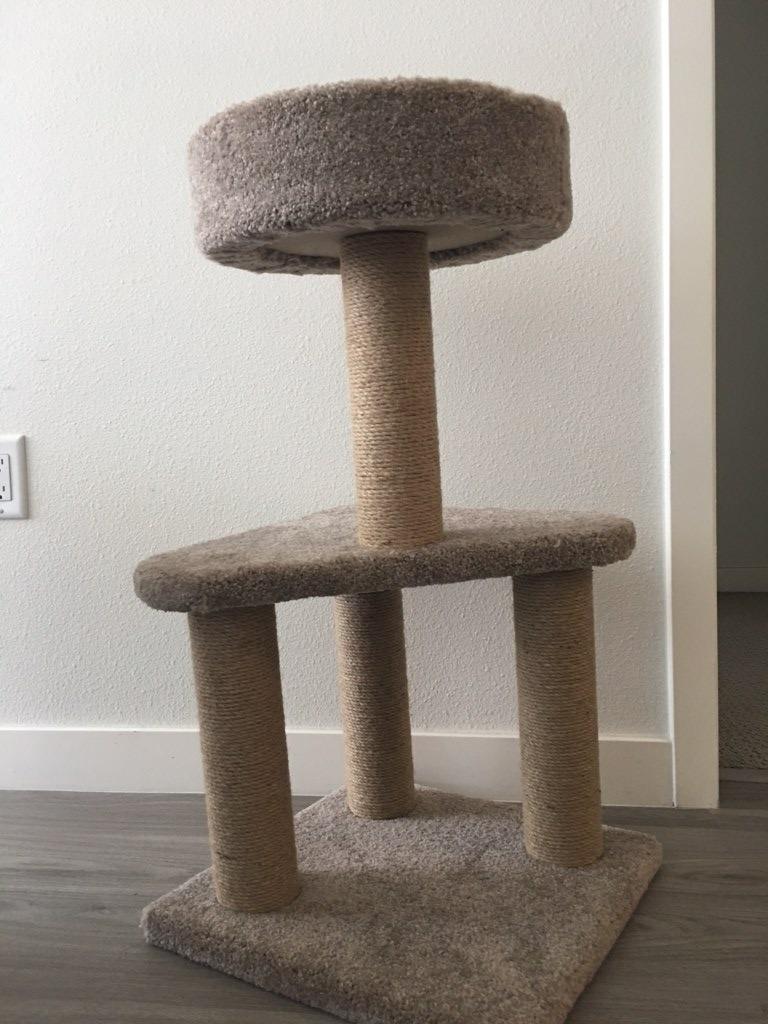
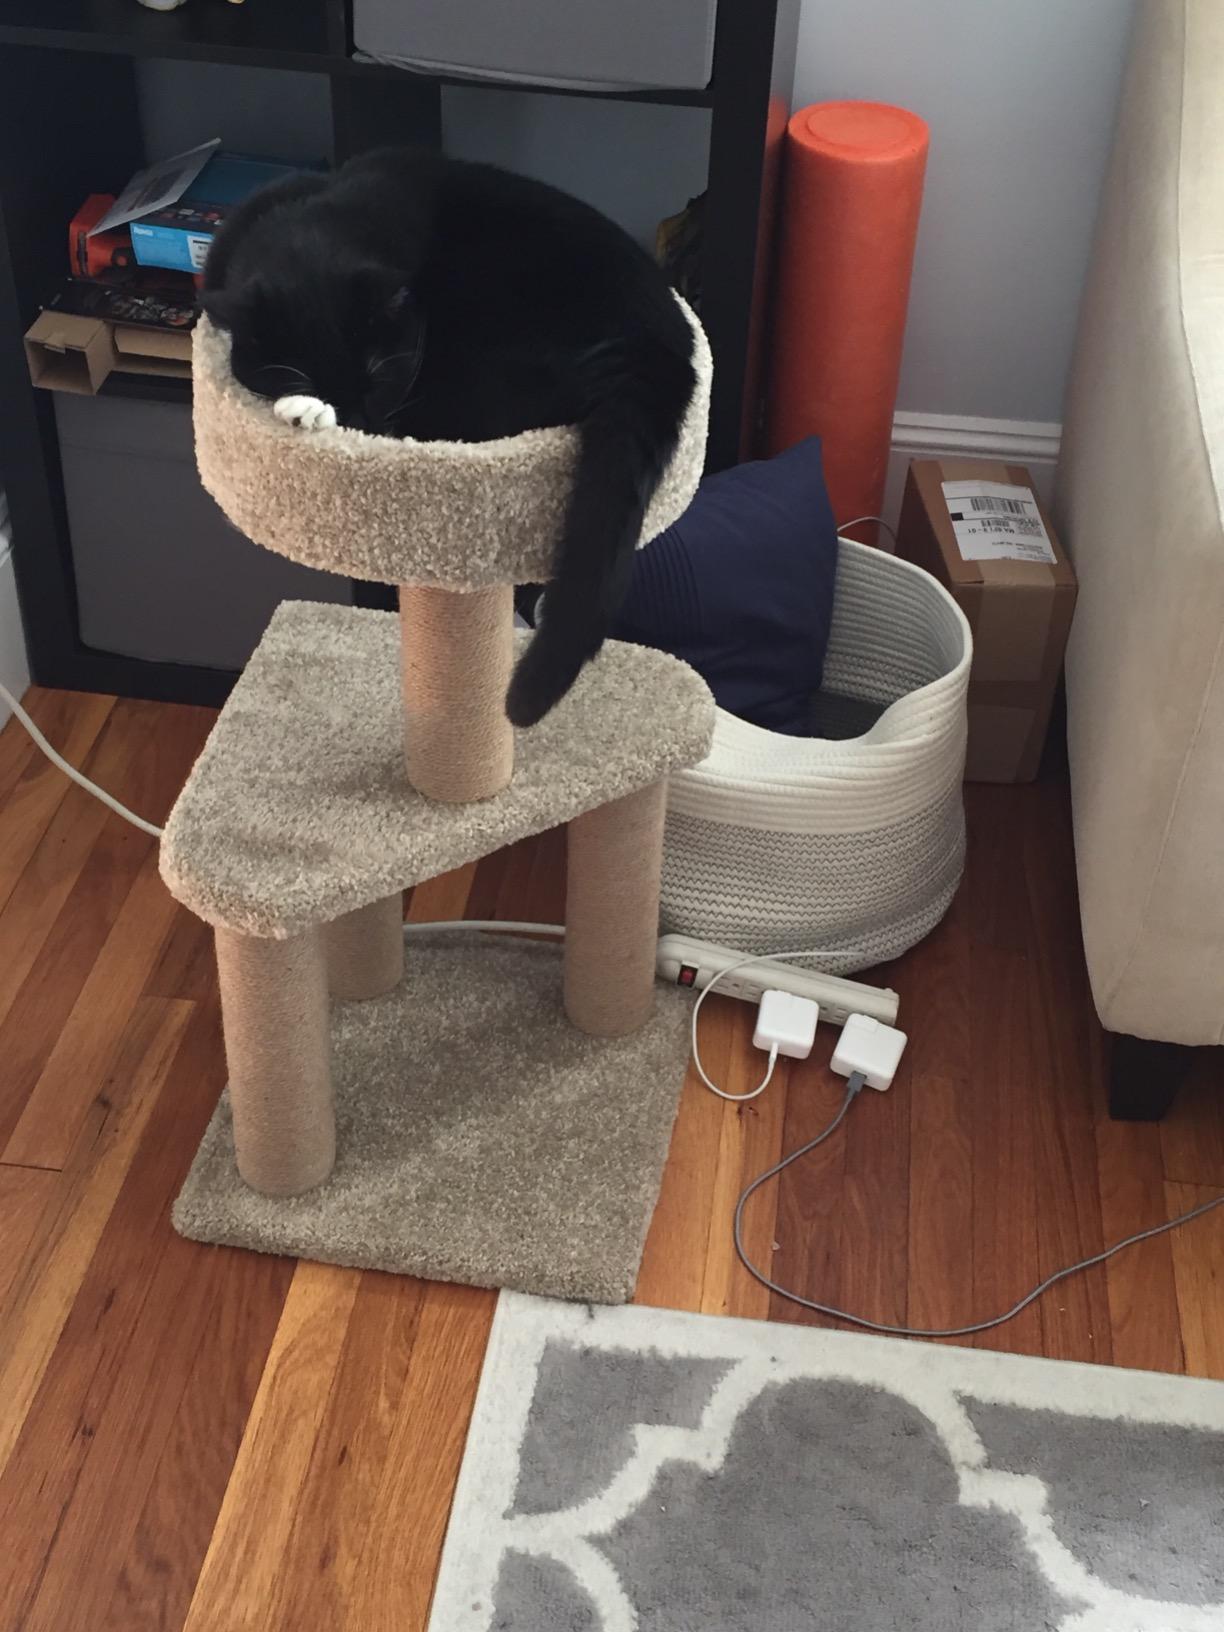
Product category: items_cat tree
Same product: yes